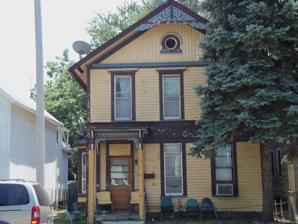
Building: Richard Schebler House
Country: United States of America
Year built: 1876
Historic house in Iowa, United States United States historic place Richard Schebler House U.S. National Register of Historic Places Show map of Iowa Show map of the United States Location 1217 W. 7th St. Davenport, Iowa Coordinates 41°31′35″N 90°35′28″W / 41.52639°N 90.59111°W / 41.52639; -90.59111 Area less than one acre Built 1876 MPS Davenport MRA NRHP reference No. 83002496 Added to NRHP July 7, 1983 The Richard Schebler House is a historic building located in the West End of Davenport, Iowa , United States. Richard Schebler, who built this house in 1876, was a grain buyer. Before living here he had lived elsewhere in the neighborhood. The house is an example of a popular form found in the city of Davenport: two-story, three– bay front gable , with an entrance off center and a small attic window below the roof peak. This house is also of wood construction, which allows for more elaboration. Here it is seen in the wall shingles, the small columned porch, and the surround of the attic window. Above the gable window is an intricately carved apron. Surrounding the entrance is an Eastlake -style porch . It has been listed on the National Register of Historic Places since 1983. References